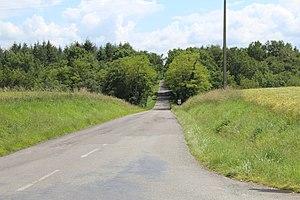
La route départementale à l'entrée dans le Bois de Perrex.
Perrex [peʁɛks] est une commune française située dans le canton de Vonnas, le département de l'Ain en région Auvergne-Rhône-Alpes.